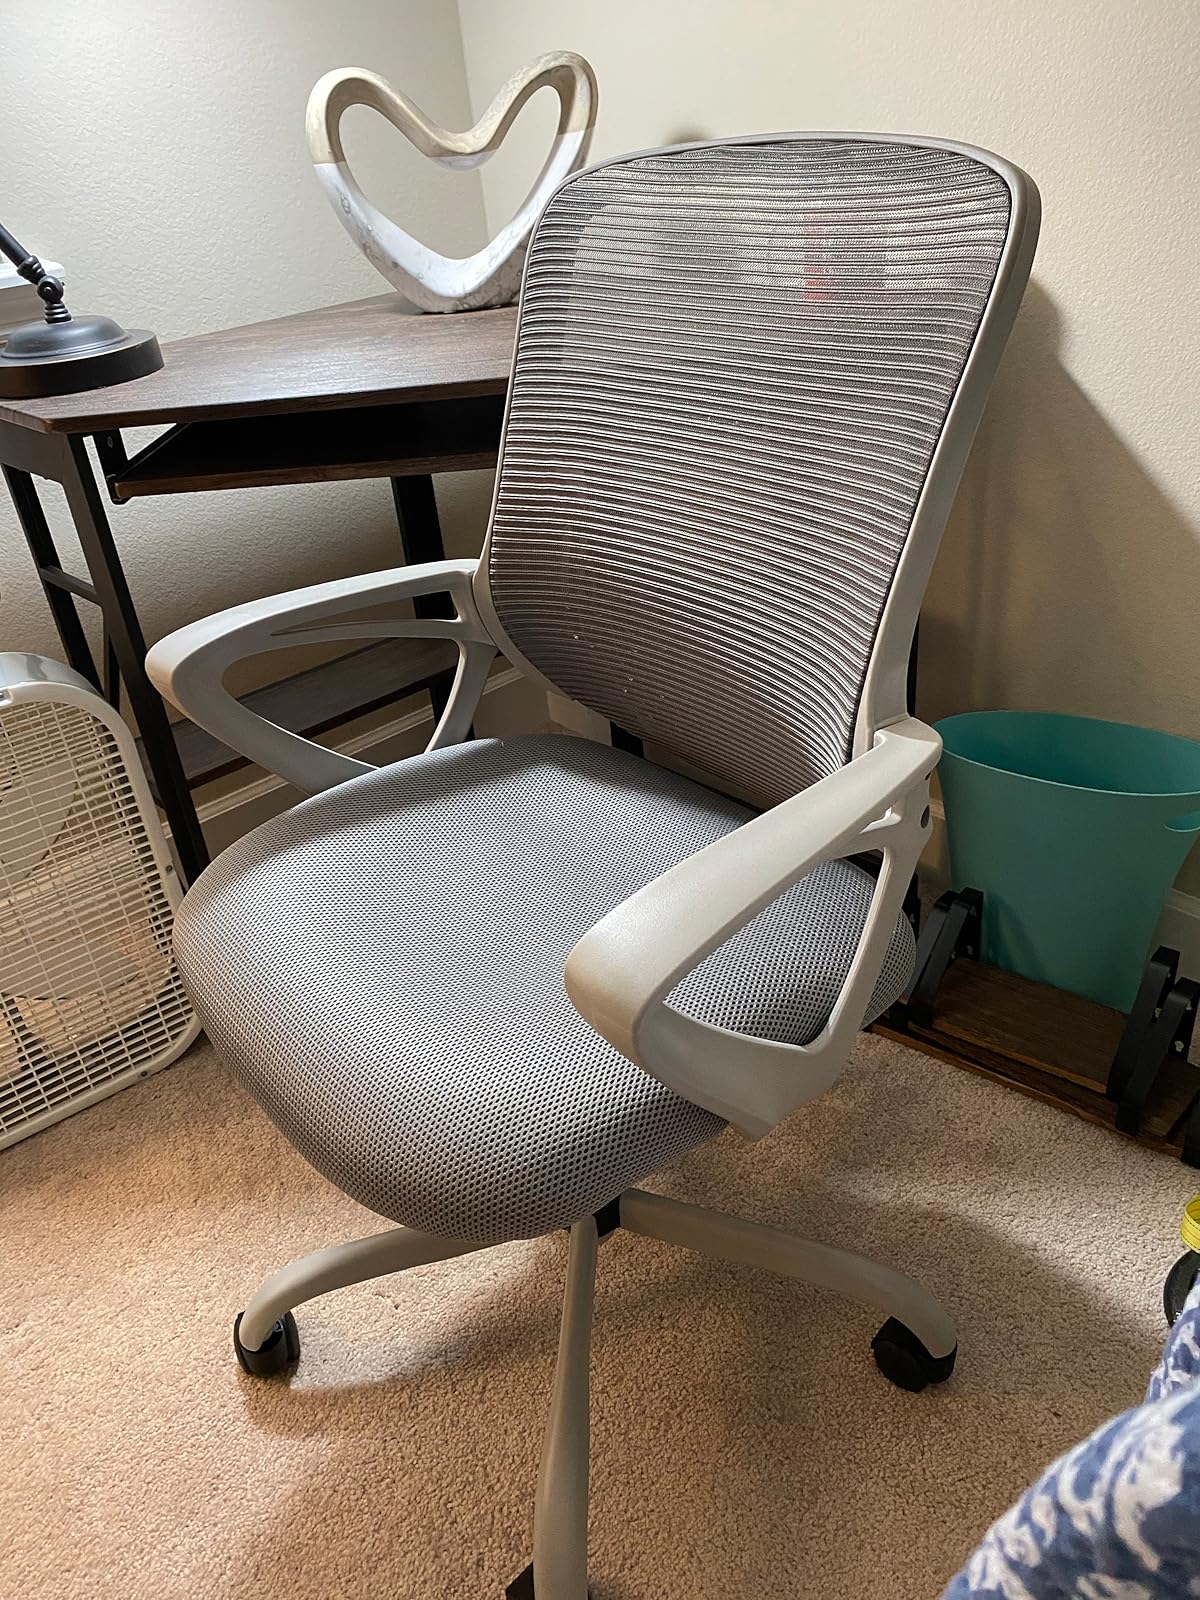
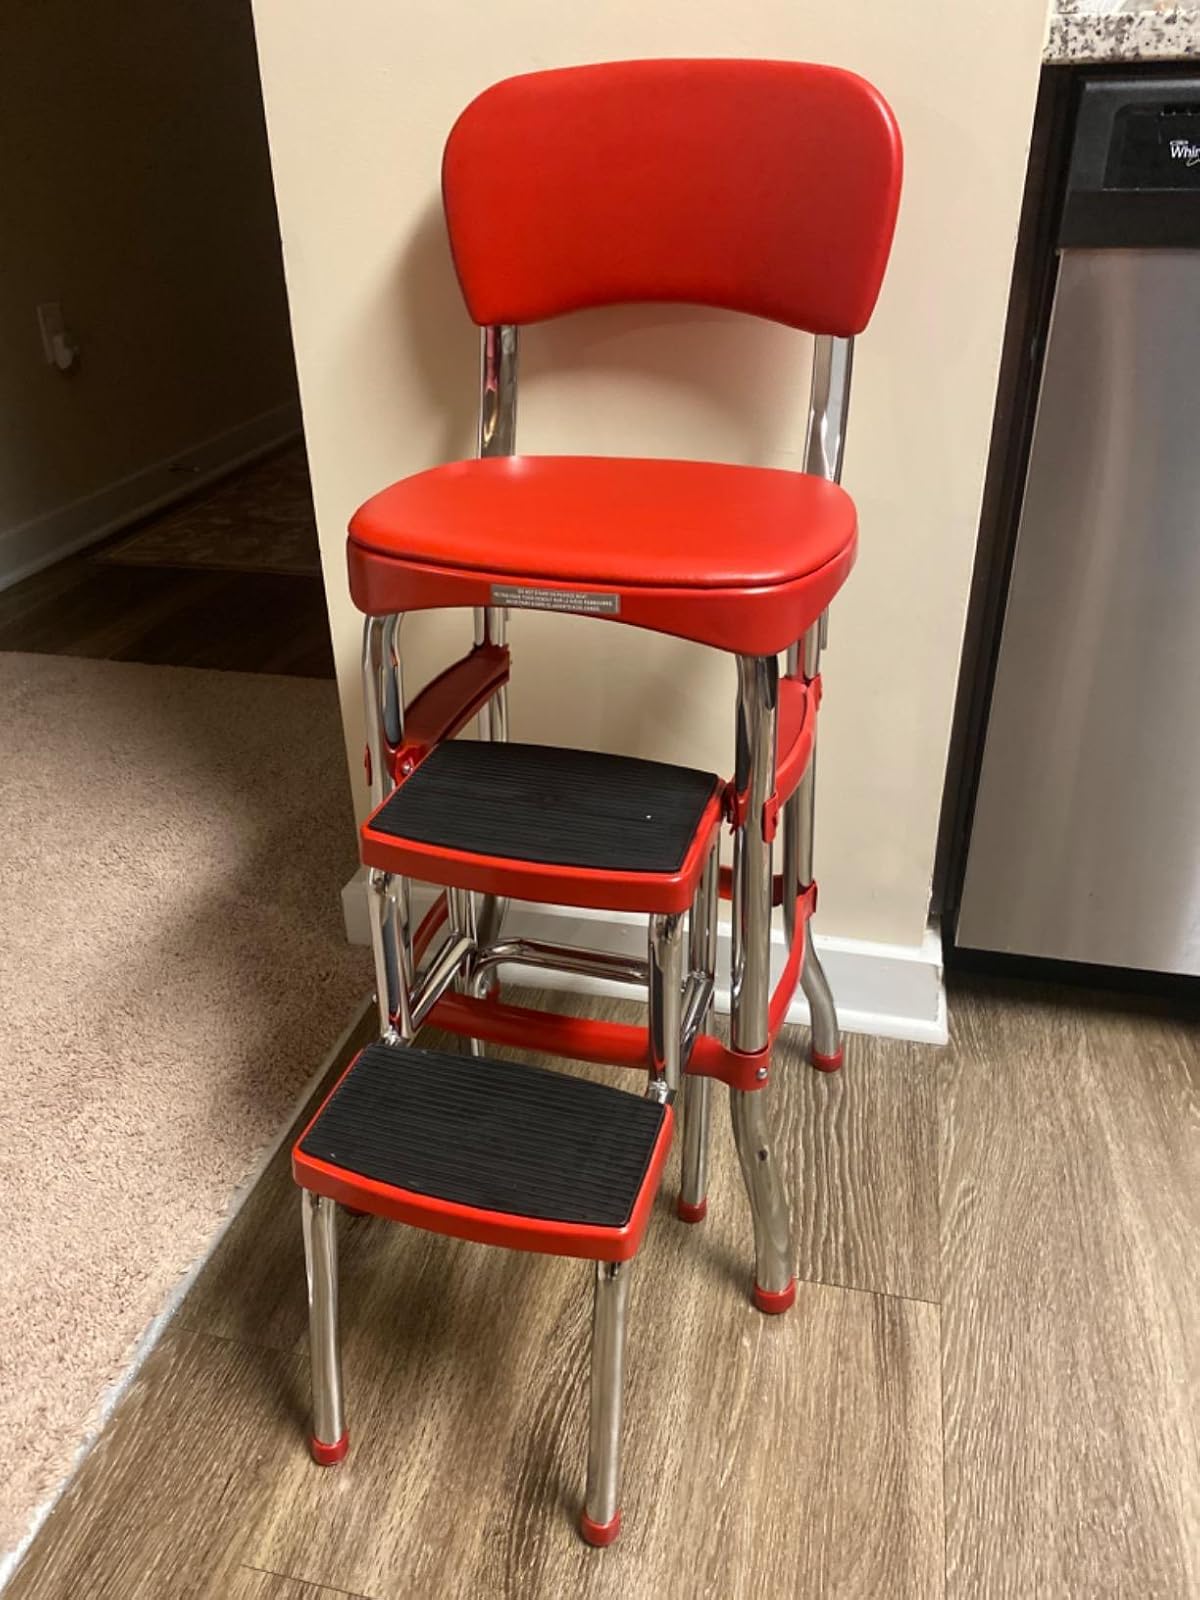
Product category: items_chair
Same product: no